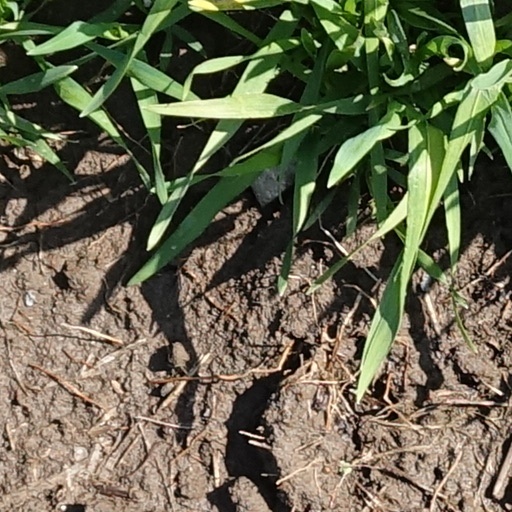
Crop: wheat